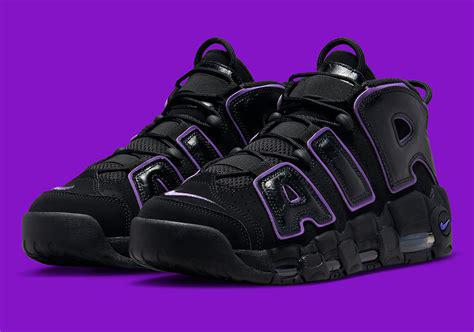
Brand: Nike
Model: Air More Uptempo